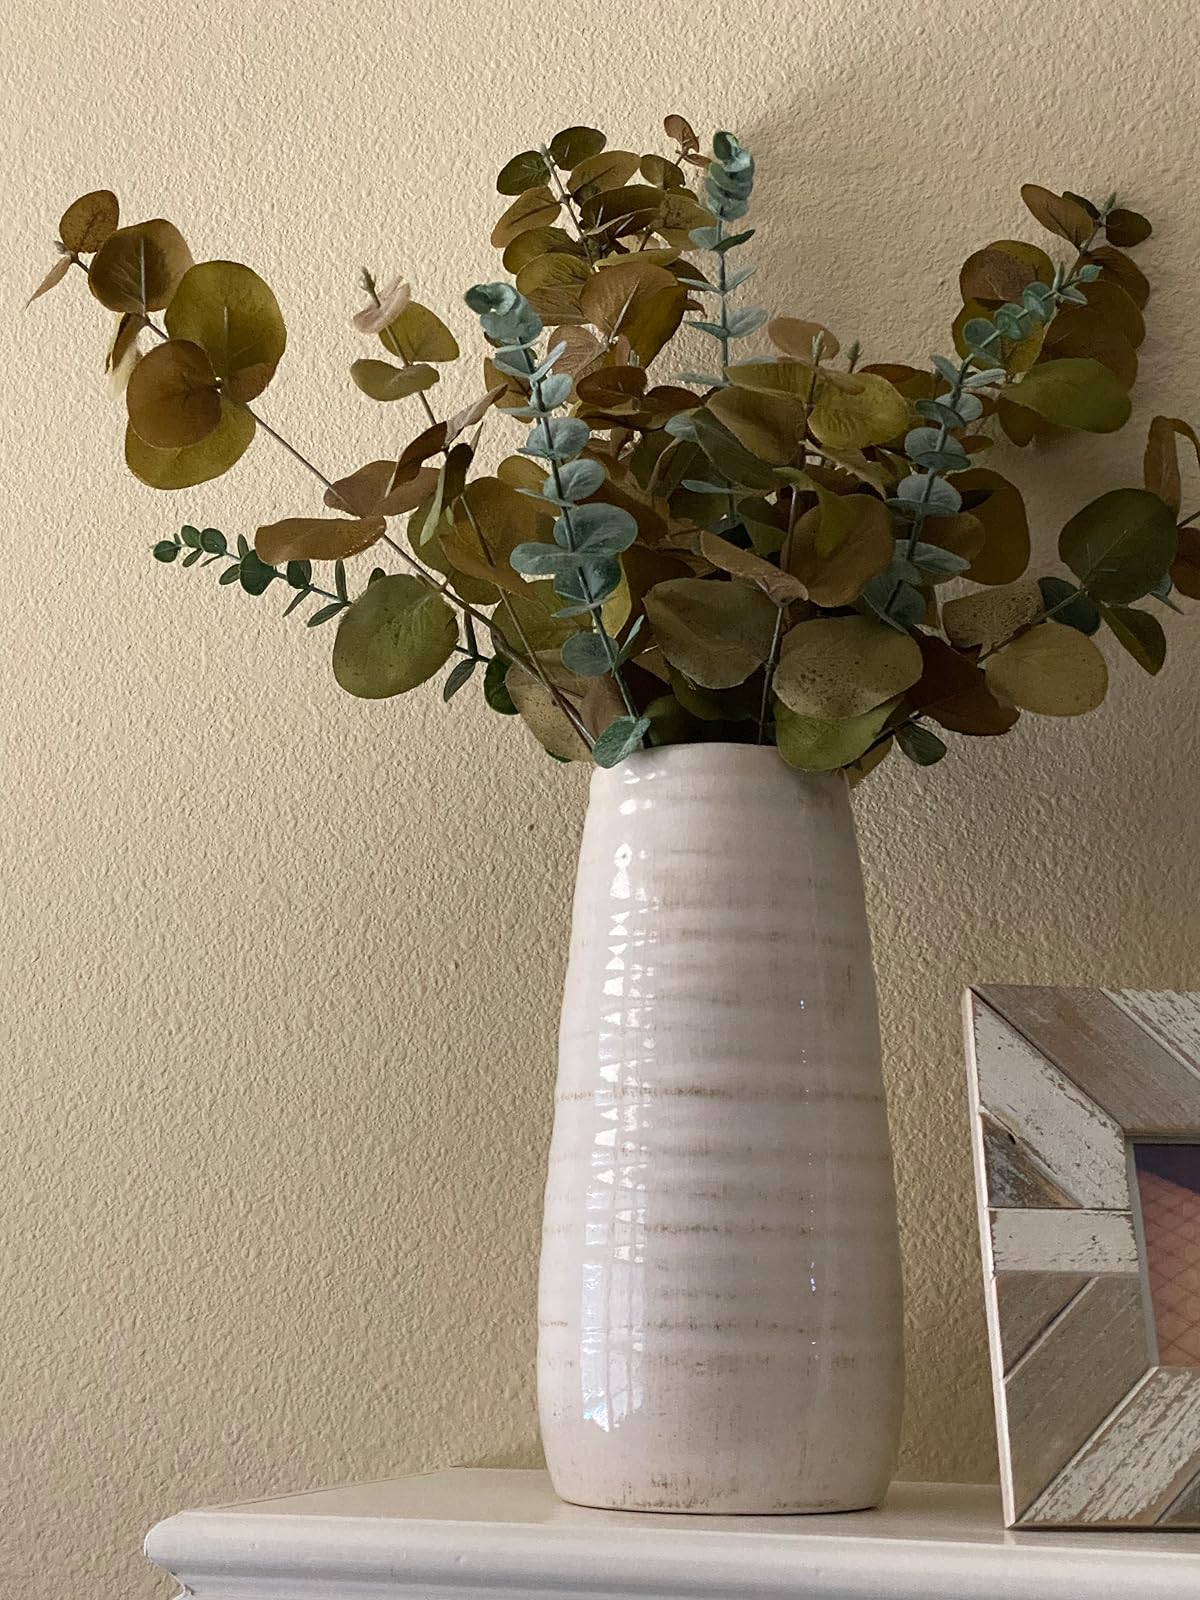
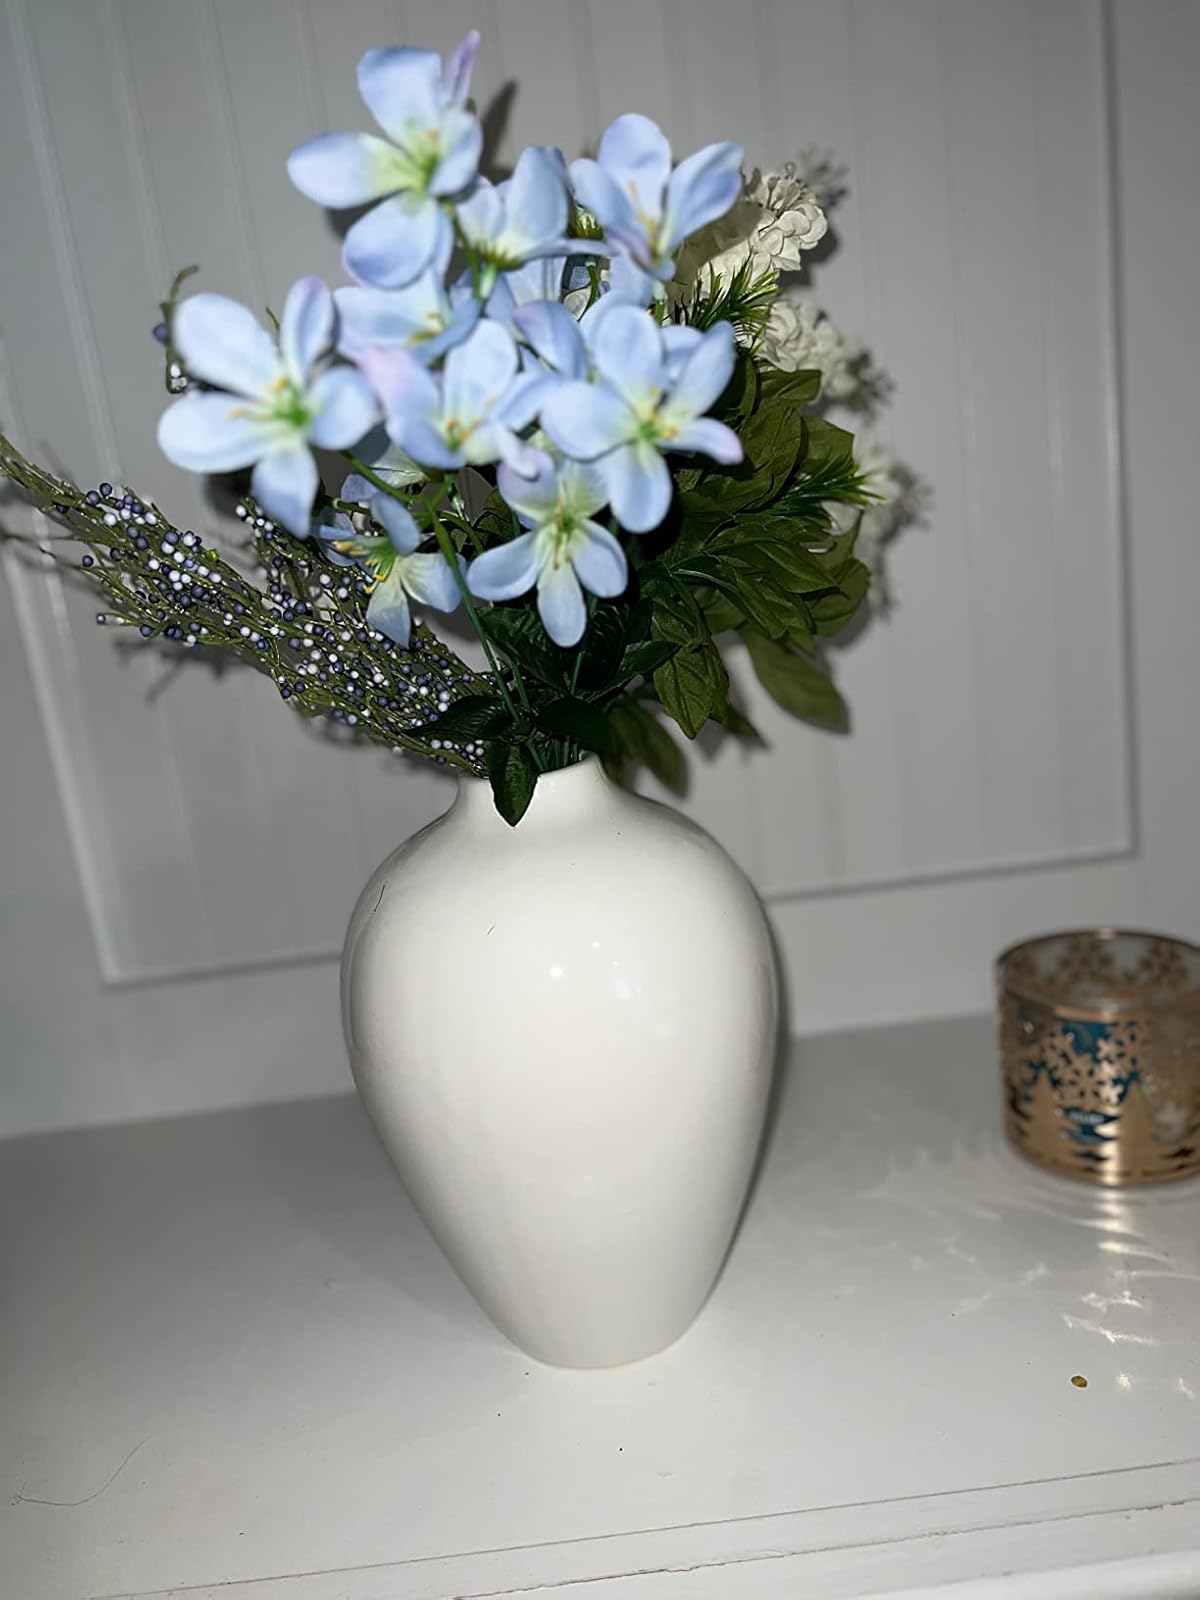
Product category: vase
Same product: no